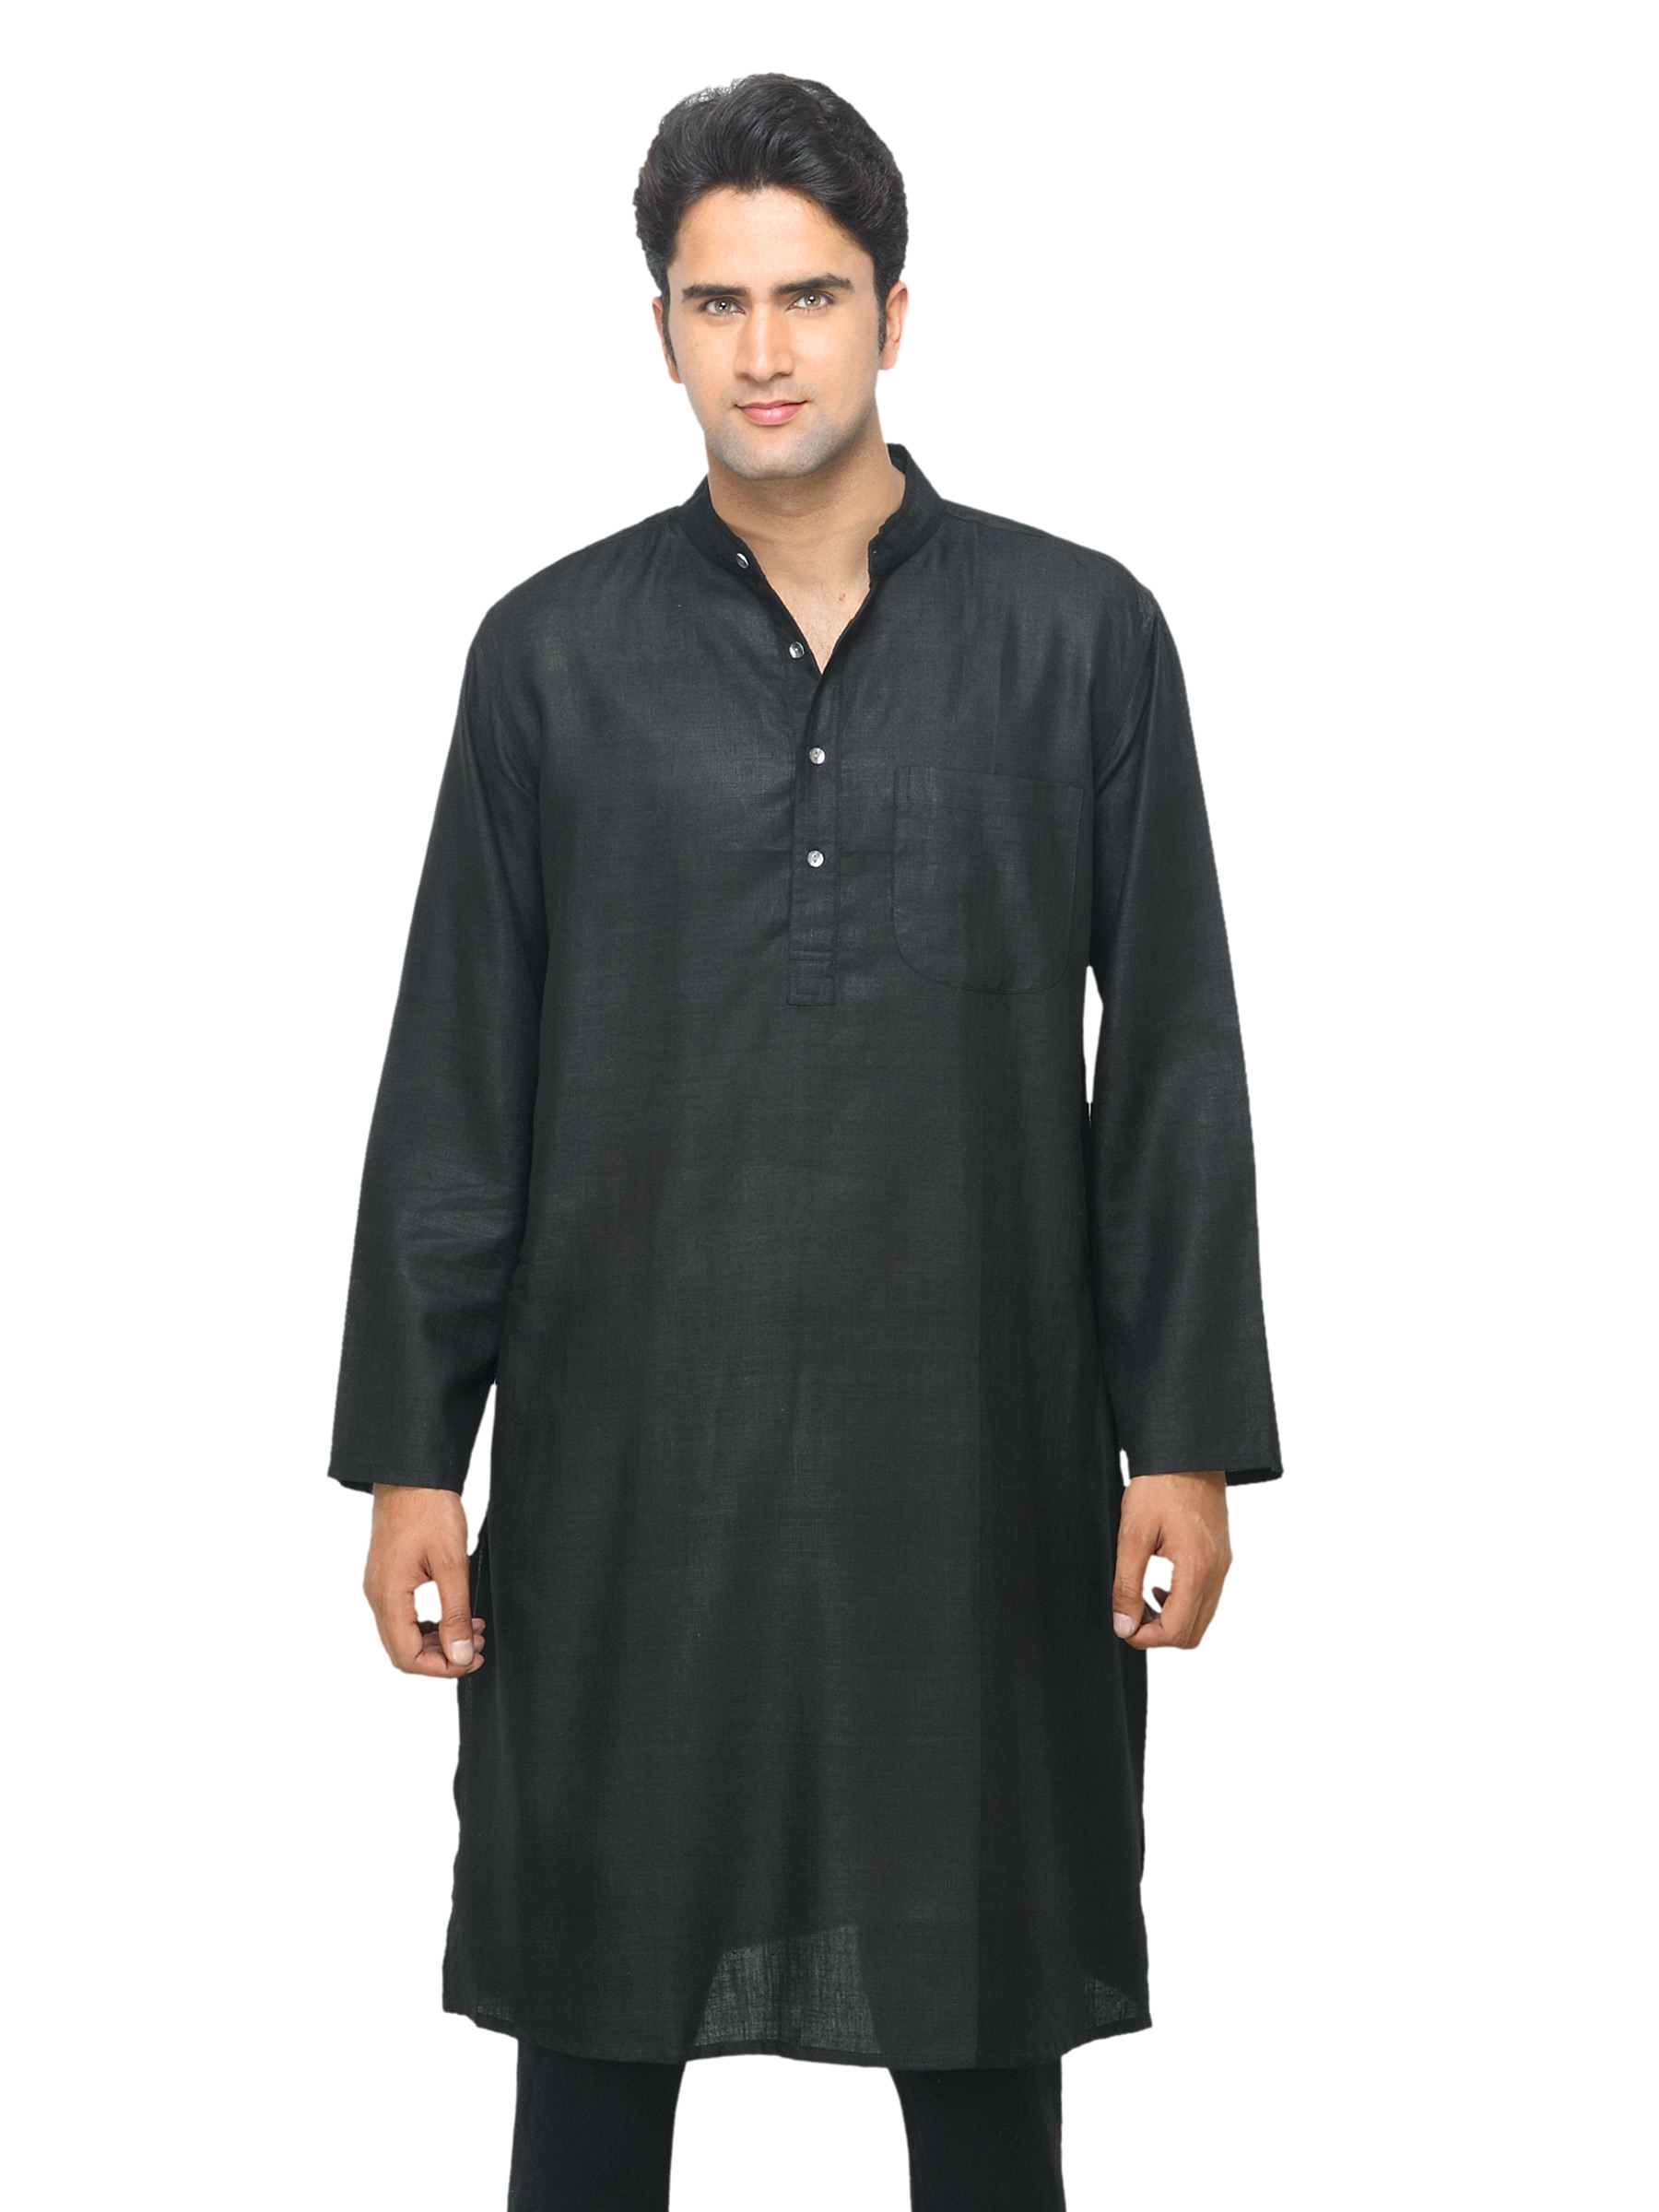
Fabindia Men Black Silk Kurta
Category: Apparel / Topwear / Kurtas
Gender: Men
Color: Black
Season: Summer 2012
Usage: Ethnic